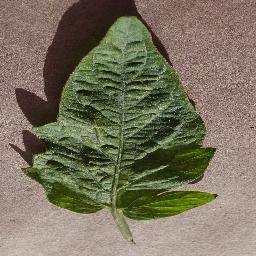
Label: Tomato___Spider_mites Two-spotted_spider_mite